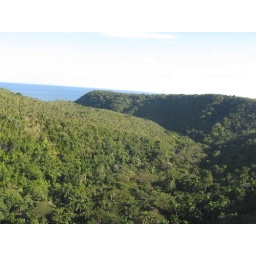
On the road to Havana - the highest bridge in Cuba (aka mother-in-law bridge)